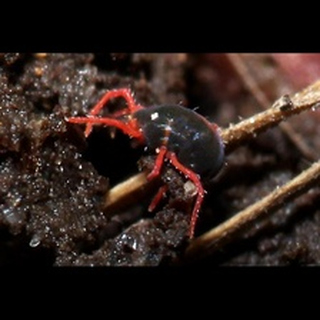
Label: wheat_mite